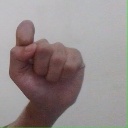
अक्षर: घ